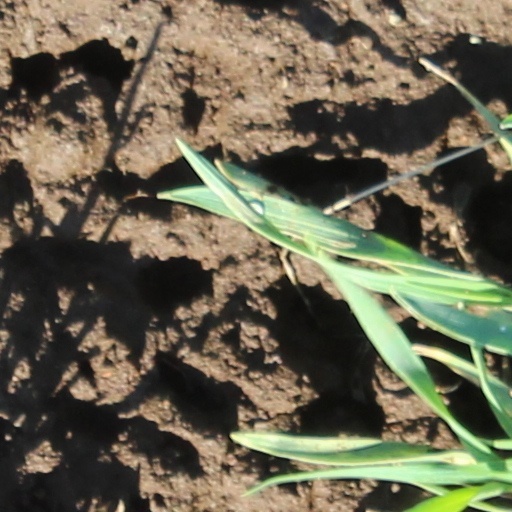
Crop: wheat